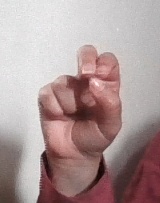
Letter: gaaf